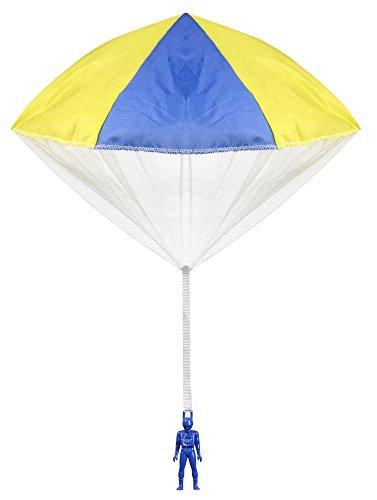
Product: Aeromax Original Tangle Free Toy Parachute has no strings to tangle and requires no batteries. Simply toss it high and watch it fly!
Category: Toys & Games | Novelty & Gag Toys | Flying Toys | Toy Parachute Figures
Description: BEST PERFORMING tangle free toy parachute.
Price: $7.94
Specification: ProductDimensions:6x2x6inches|ItemWeight:1.44ounces|ShippingWeight:2.08ounces(Viewshippingratesandpolicies)|DomesticShipping:ItemcanbeshippedwithinU.S.|InternationalShipping:ThisitemcanbeshippedtoselectcountriesoutsideoftheU.S.LearnMore|ASIN:B00004TXNR|Itemmodelnumber:glow-02|Manufacturerrecommendedage:3yearsandup